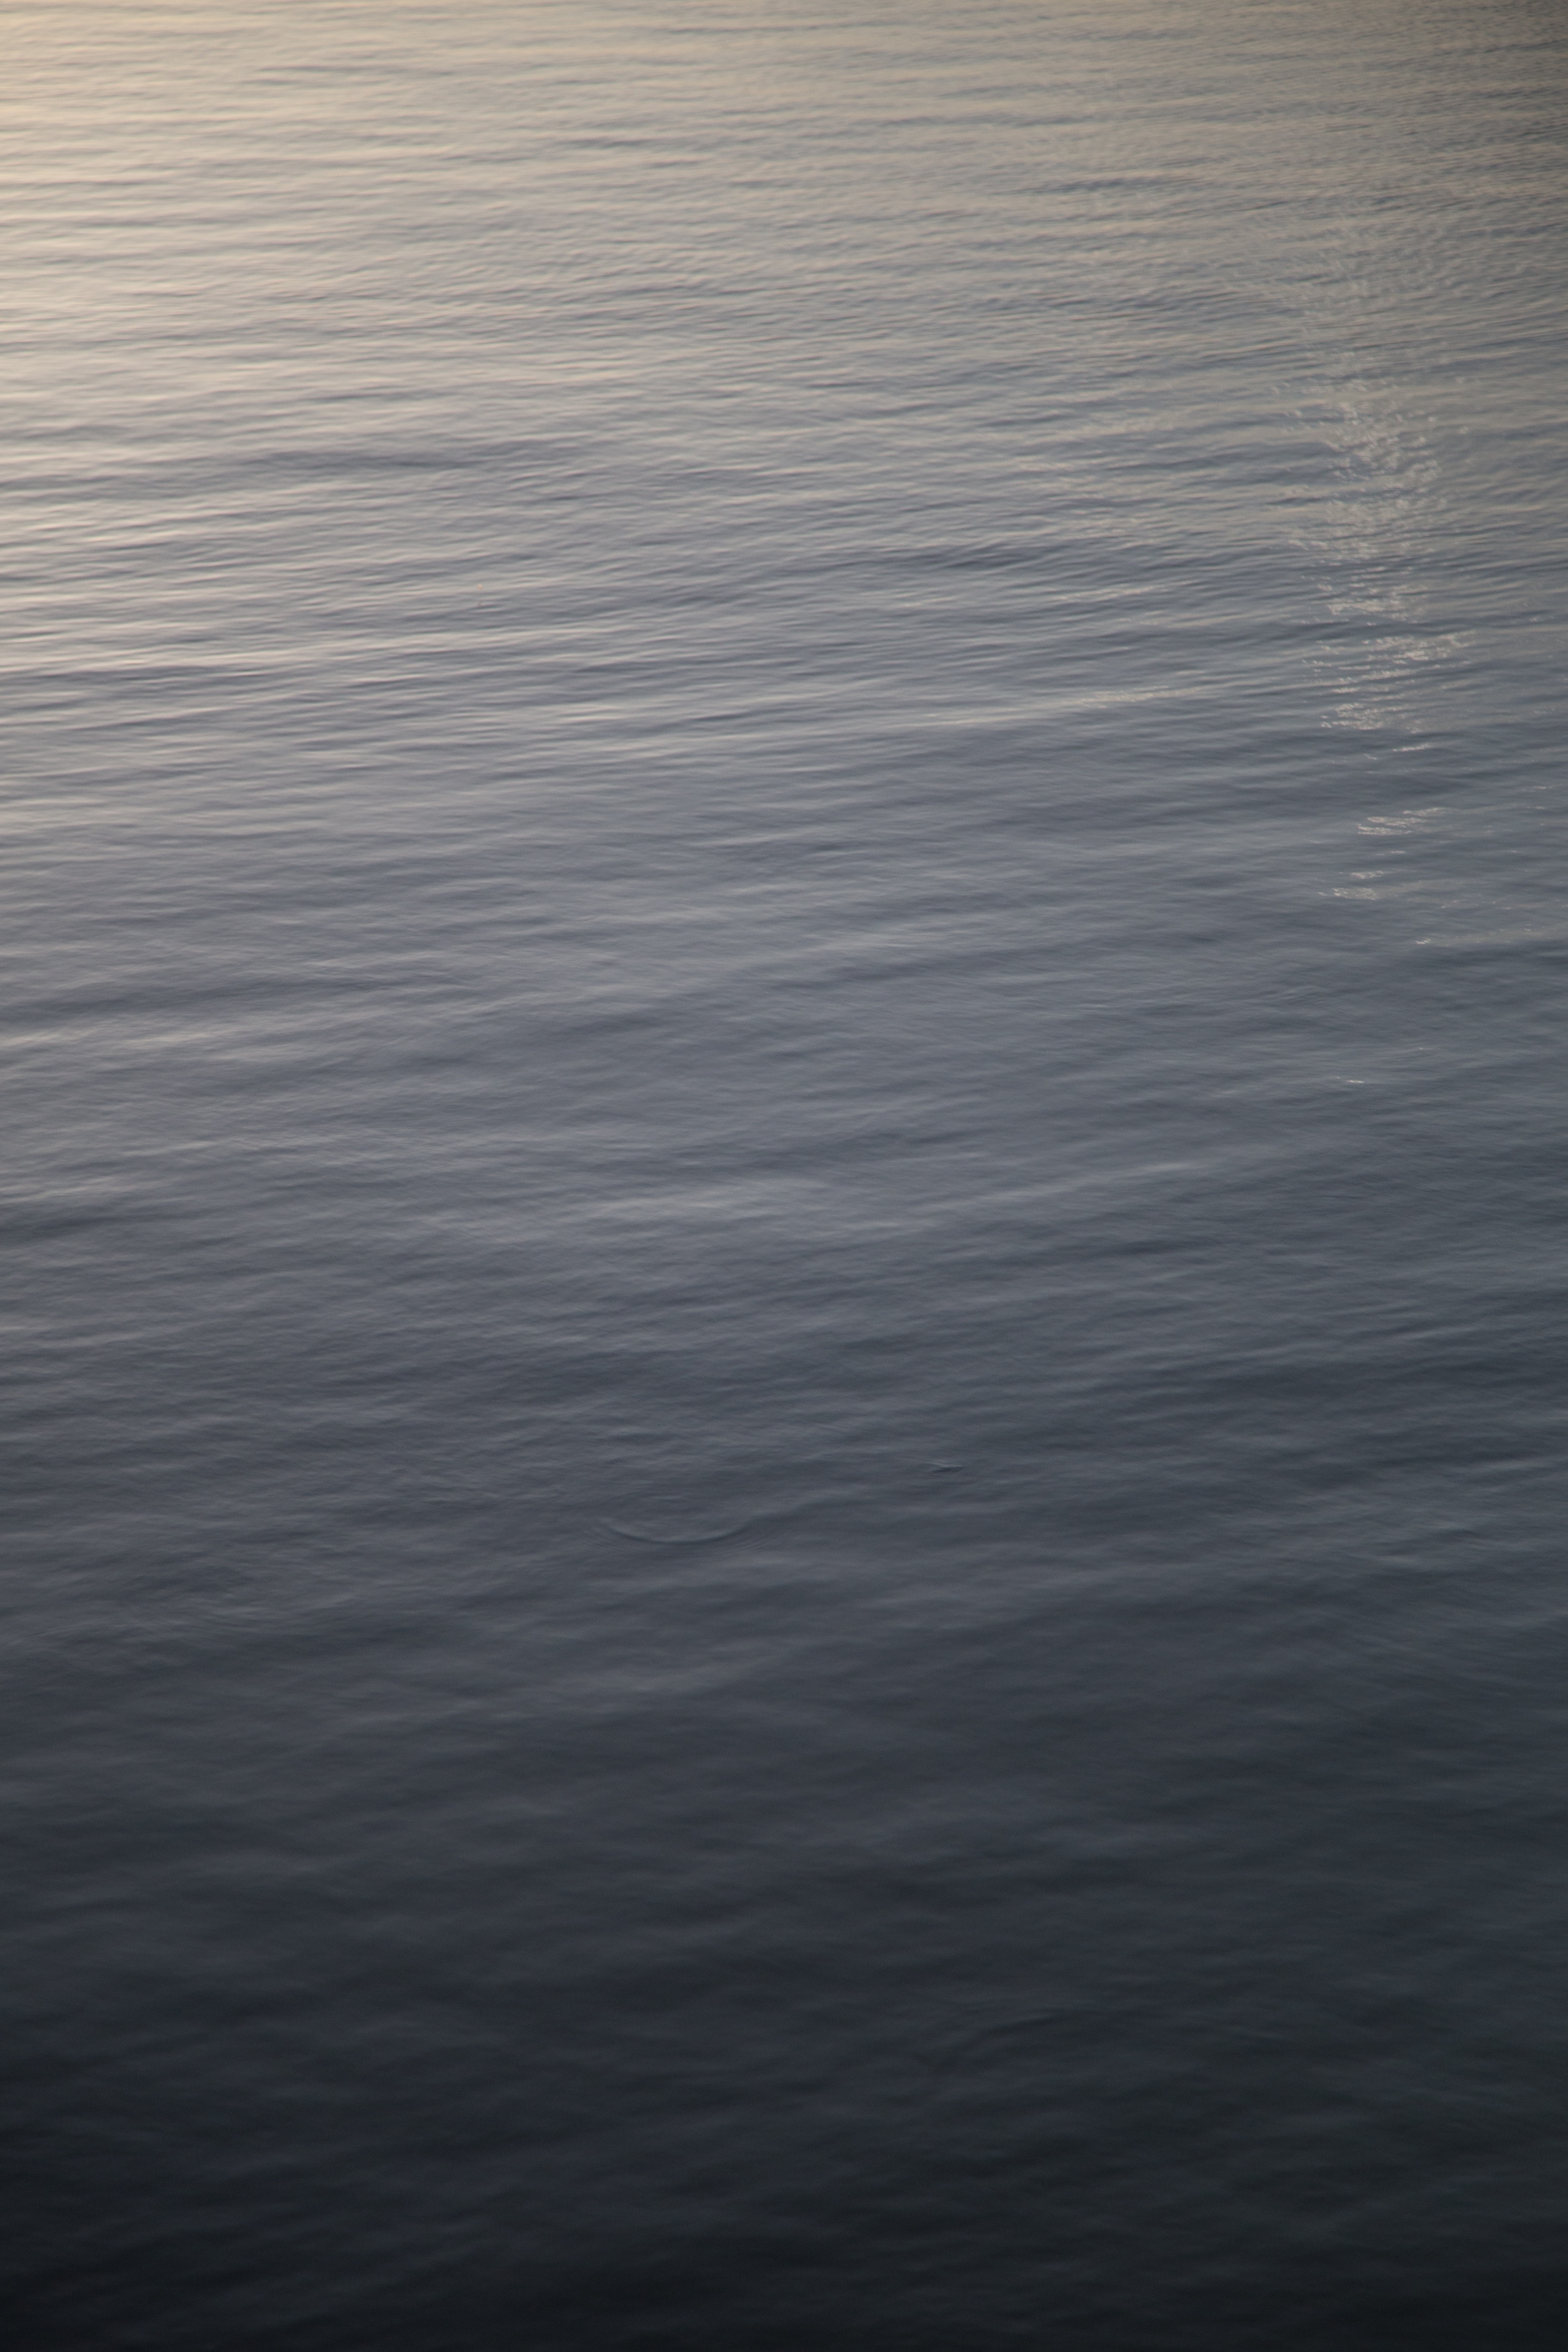
sea, coast, water, ocean, horizon, cloud, sky, sunrise, sunset, sunlight, morning, shore, wave, dawn, atmosphere, reflection, body of water, atmospheric phenomenon, wind wave